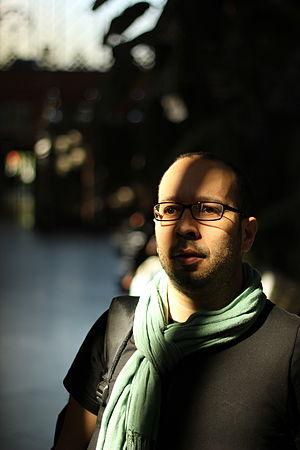
Le réalisateur du Film Othman Naciri
SAGA, L'histoire des hommes qui ne reviennent jamais est un long métrage marocain réalisé par Othman Naciri et produit par Hemera Films en 2013. Le site d'information électronique / Hespress est le partenaire média exclusif du film